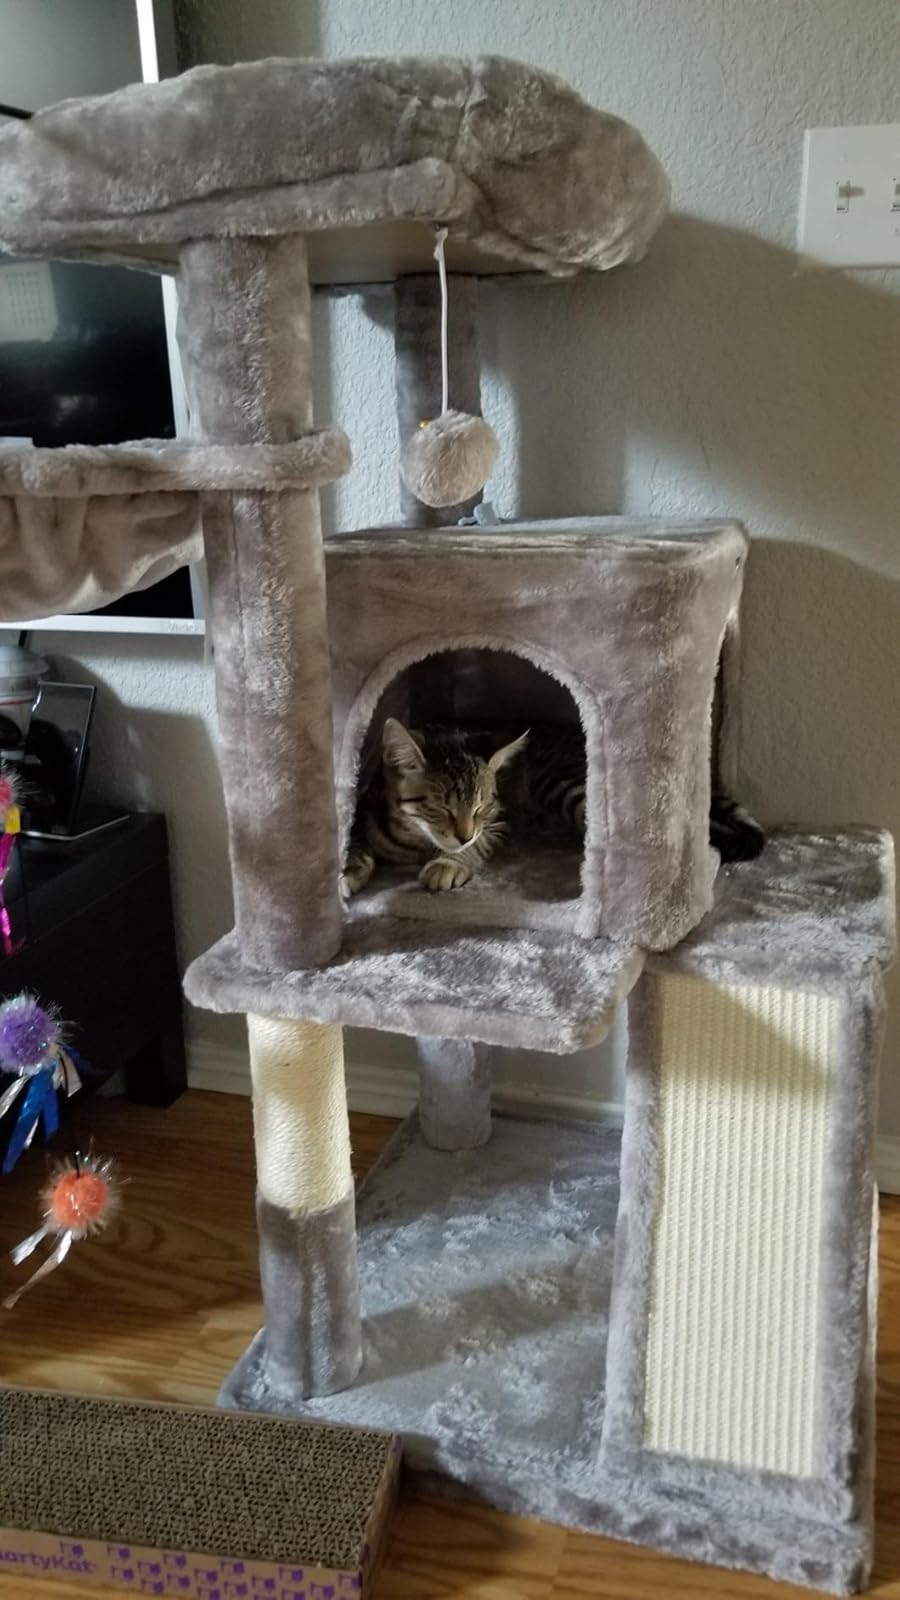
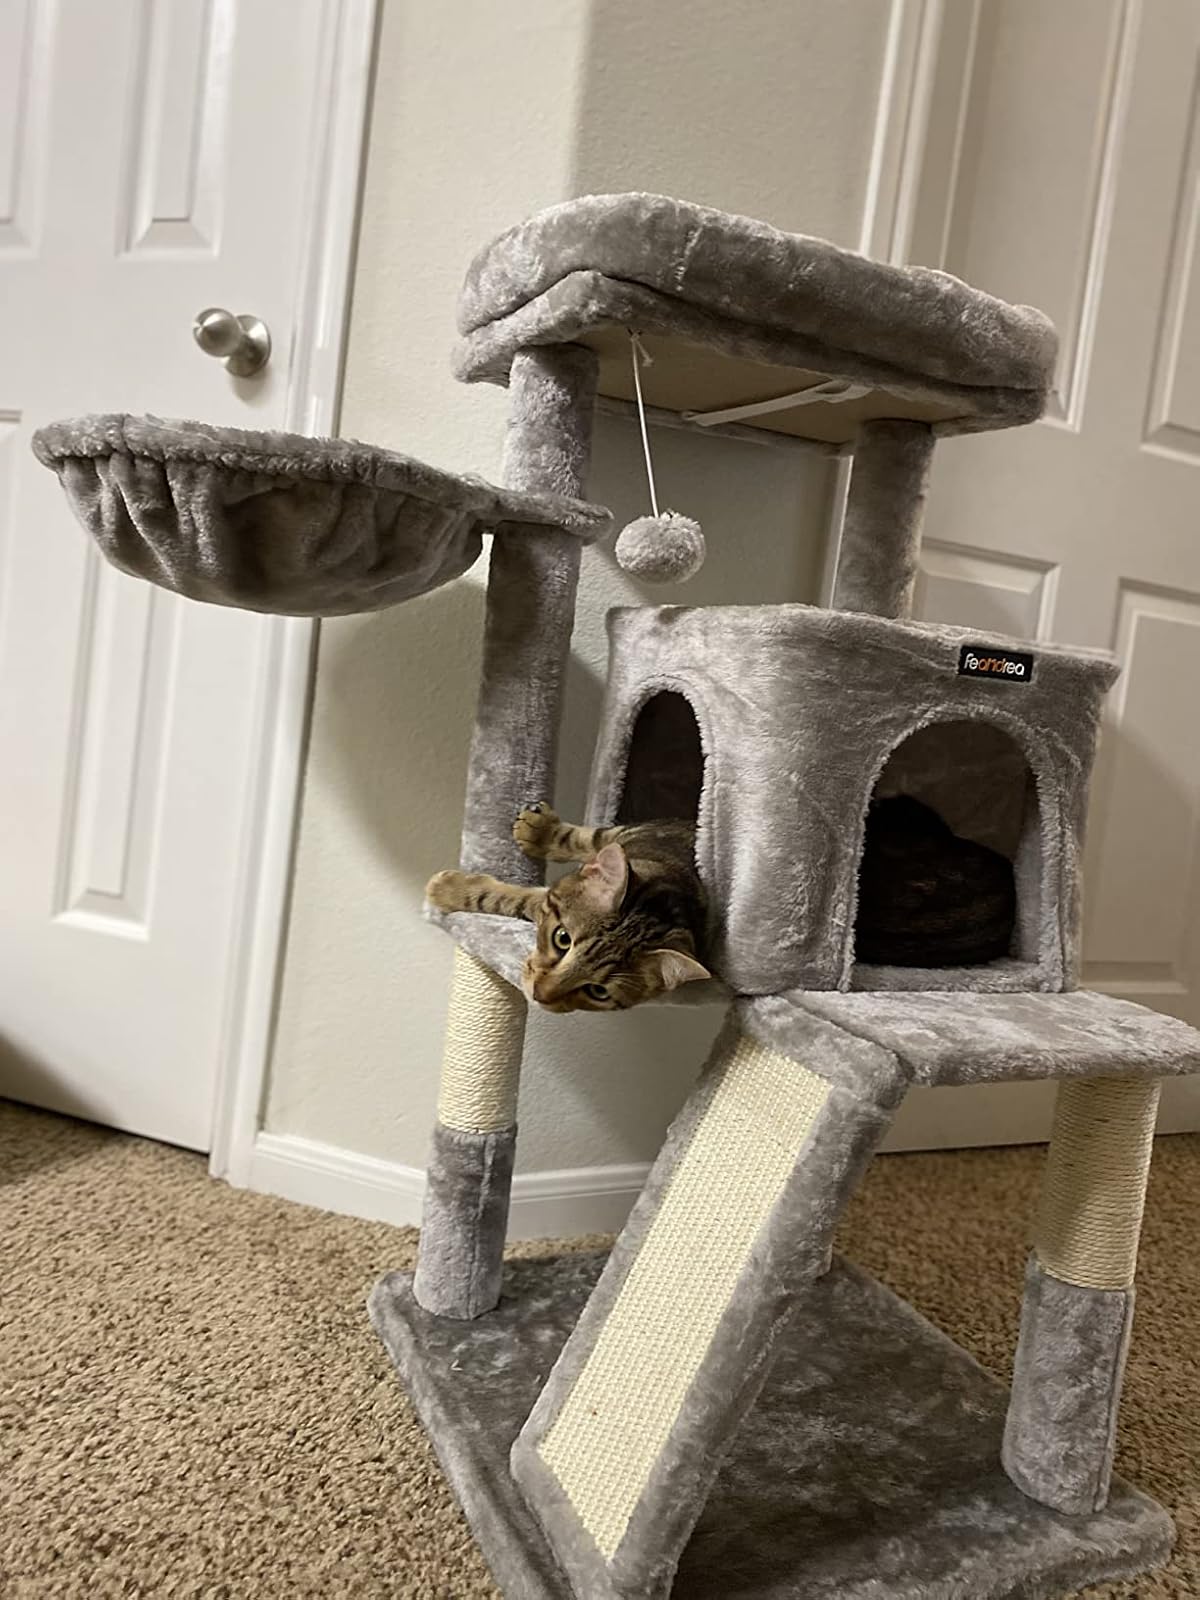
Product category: items_cat tree
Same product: yes